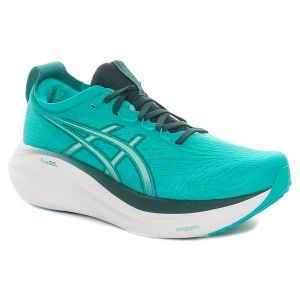
Asics Scarpa da Running Uomo  Gel-Nimbus 27 Verde Acqua   Sconto 15%
Prezzo: 170,00 €